Behçet Uz

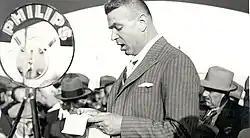
Behçet Uz giving a speech

He was born in Buldan ilçe (district) of Denizli Province, Ottoman Empire in 1893. He studied in İzmir High School, which was later renamed to Atatürk High School, and in the School of Medicine of Istanbul University. After working in Istanbul, he moved to İzmir to practice pediatrics. In 1922, he founded "Veremle Mücadele Derneği" ("Society to Struggle Against Tuberculosis")